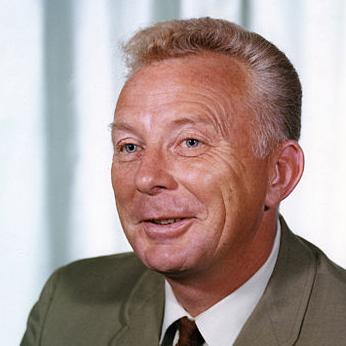
Age: 45